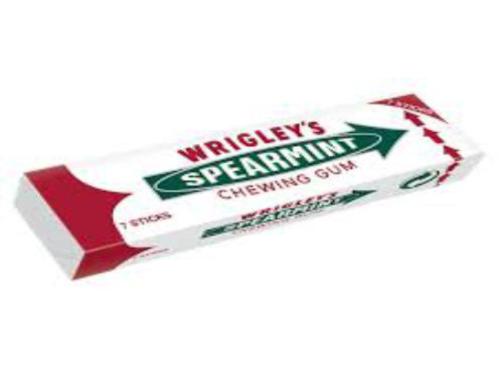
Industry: Food